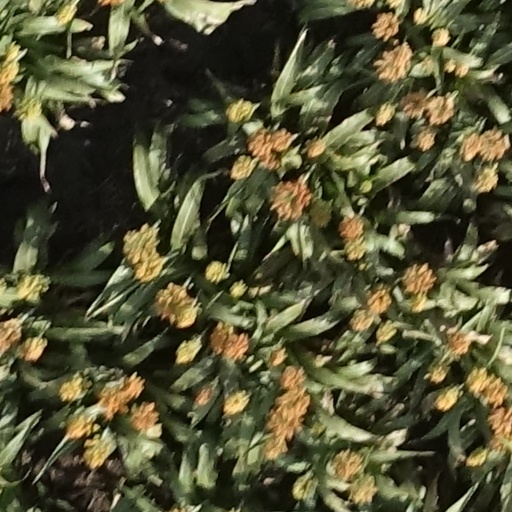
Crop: sorghum